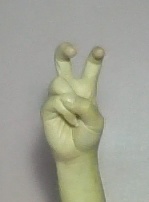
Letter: toot